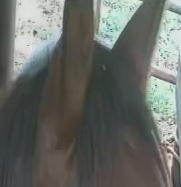
Face region: ears (position_of_ears)
Pain indicator: not_present